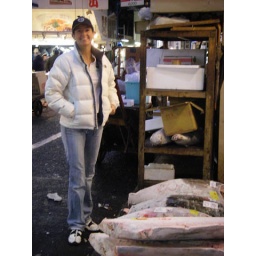
Largest fish market in the world!Tsukiji Market, Tokyo